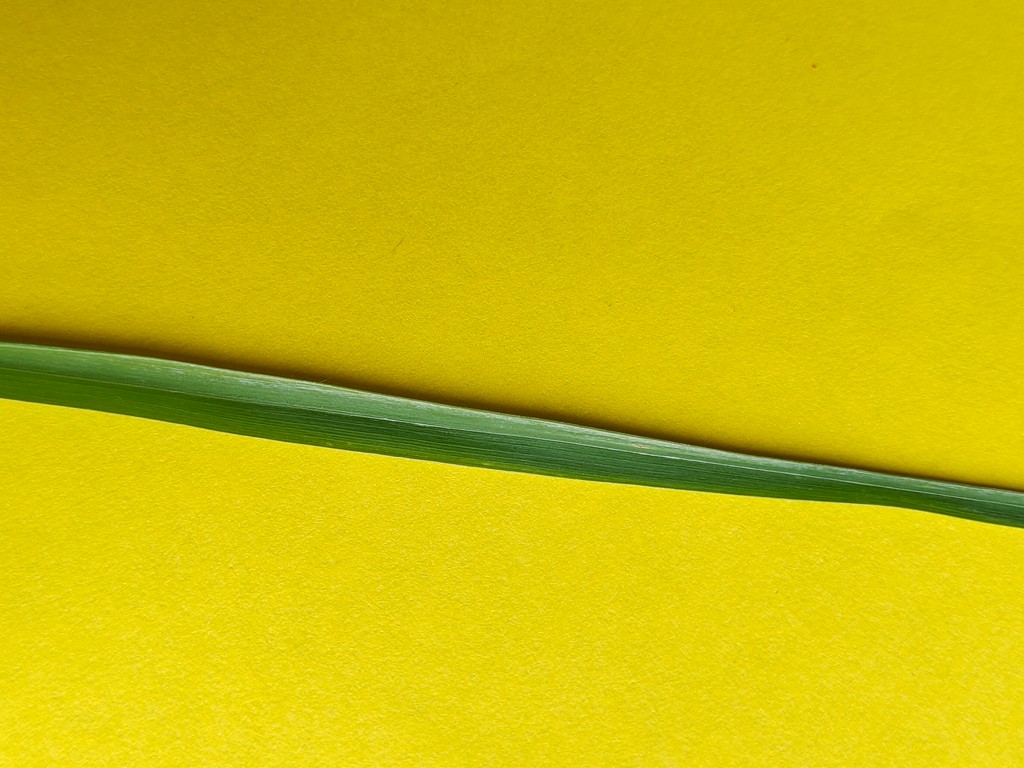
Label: Healthy